Bholanath College

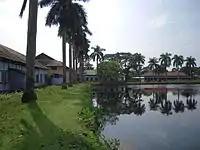
Bhola Nath College Science buildings and pond

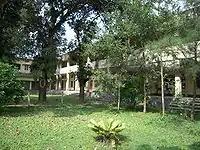
Bhola Nath College Library and Arts buildings

The college is situated on a sprawling campus of of land in the College Nagar and thus it has adequate sports infrastructure, extensive lawns, an administrative block, a central library, a hostel complex, a pond, a canteen, a health center along with well equipped science labs and computer facilities in one campus.